Question: Please indicate a possible affordance area of baseball bat that can be used for holding
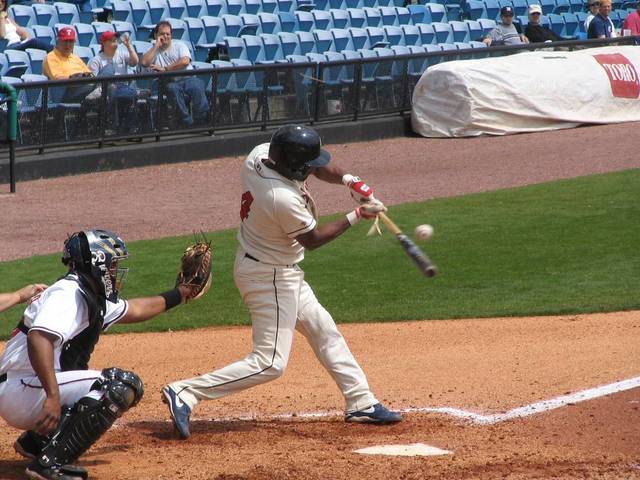
Answer: [349.856, 179.338, 404.324, 236.238]